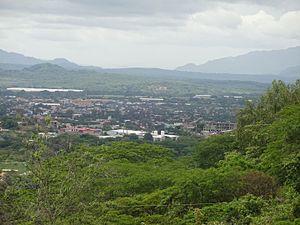
Estelí ou La Villa de San Antonio de Pavia de Estelí est une ville du Nicaragua qui a donné son nom à l'un des 15 départements du pays.